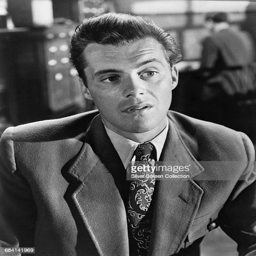
actor as actor in the film